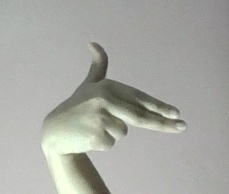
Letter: ghain